Isle of Wight Railway

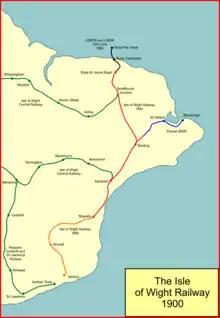
System map of the Isle of Wight Railway in 1900

The Isle of Wight Railway was a railway company on the Isle of Wight, United Kingdom; it operated of railway line between Ryde and Ventnor. It opened the first section of line from Ryde to Sandown in 1864, later extending to Ventnor in 1866. The Ryde station was at St Johns Road, some distance from the pier where the majority of travellers arrived. A tramway operated on the pier itself, and a street-running tramway later operated from the Pier to St Johns Road. It was not until 1880 that two mainland railways companies jointly extended the railway line to the Pier Head, and IoWR trains ran through, improving the journey arrangements.